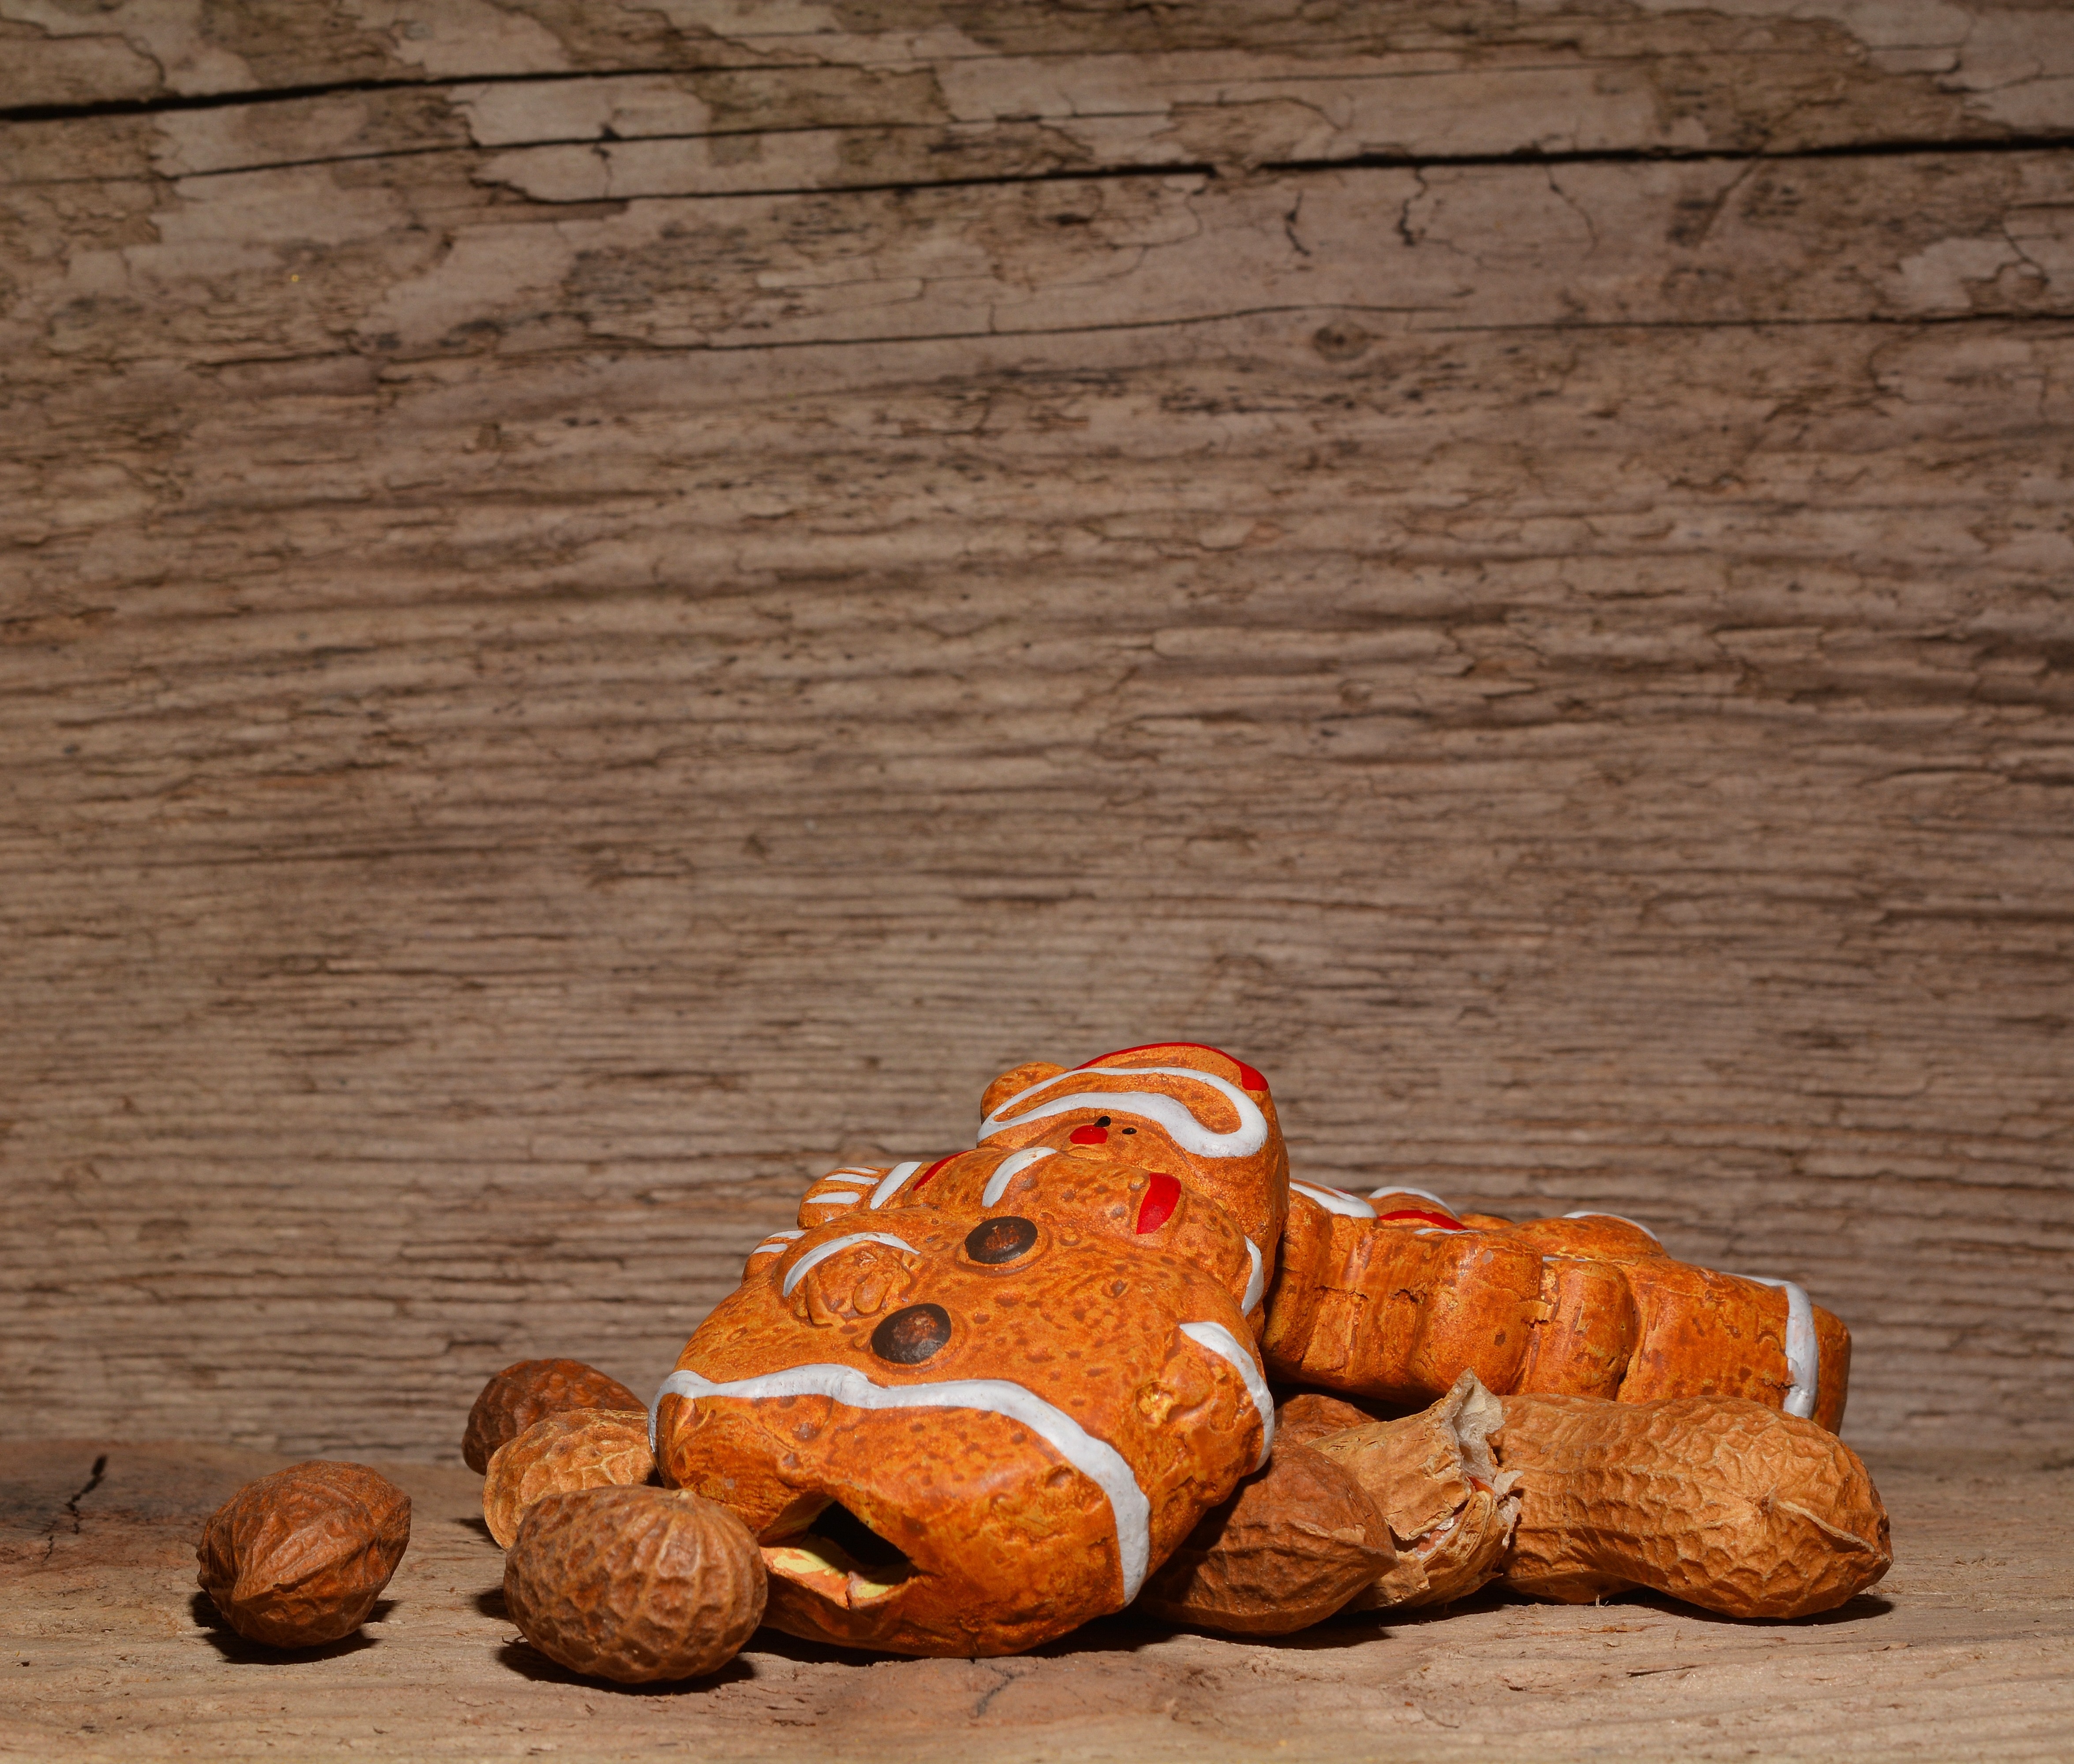
wood, food, gingerbread man, art, background, figure, carving, peanuts, snowmen, males, clay figures, fell down